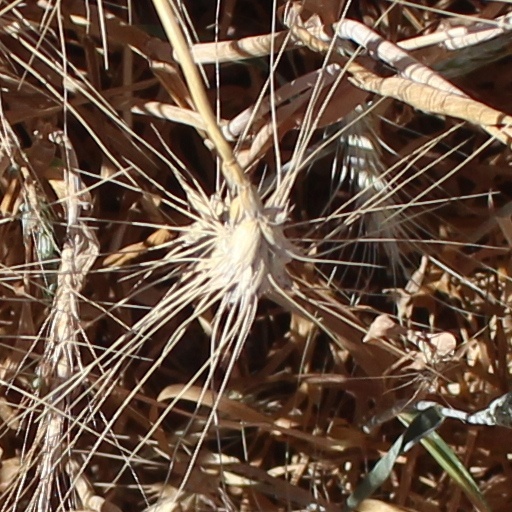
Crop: wheat